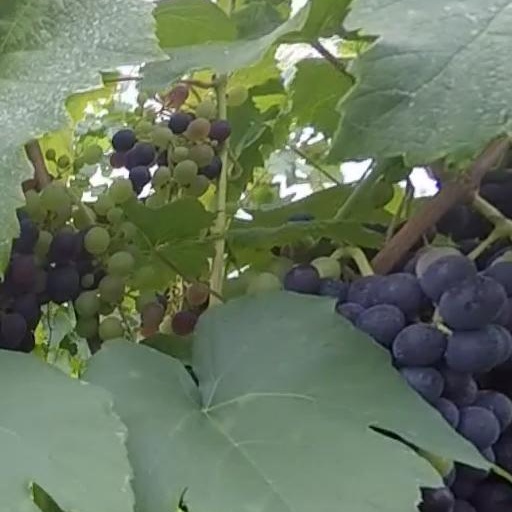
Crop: grape